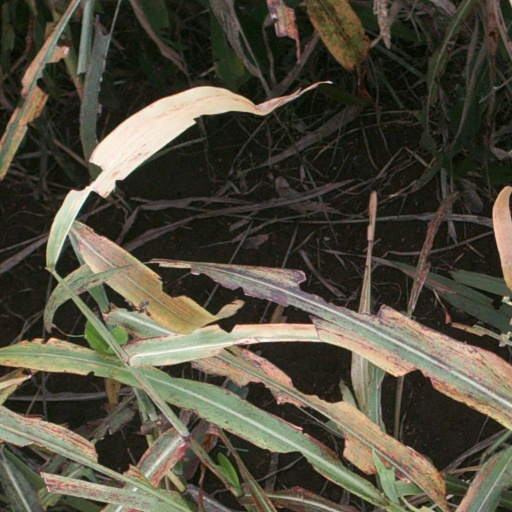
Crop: sorghum